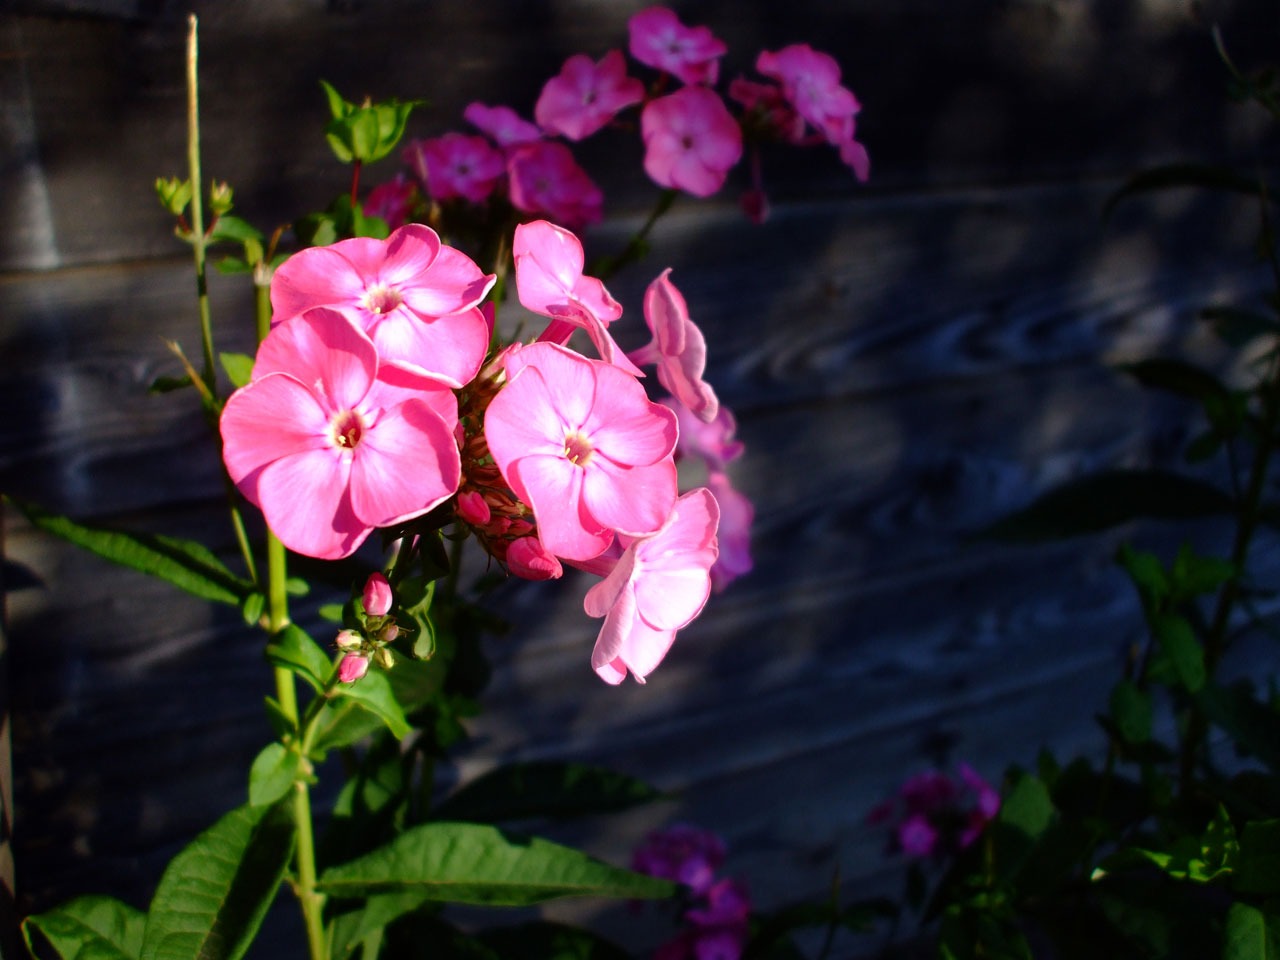
blossom, plant, bunch, leaf, flower, petal, spring, garden, pink, flora, wildflower, flowers, geranium, cluster, flowering plant, rose family, herbaceous plant, annual plant, plant stem